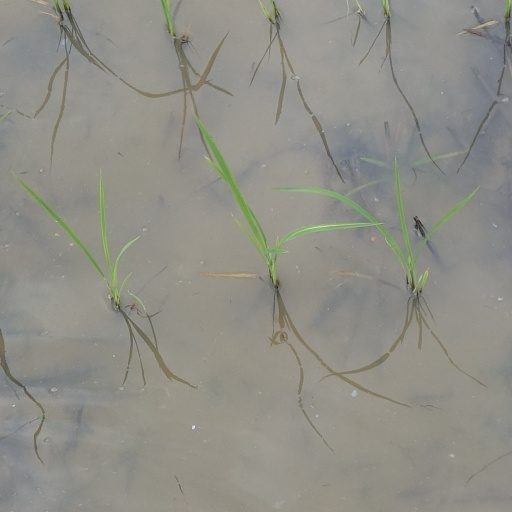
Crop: rice